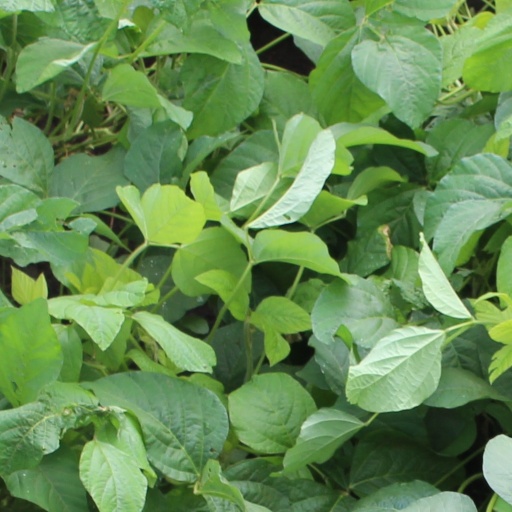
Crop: soybean